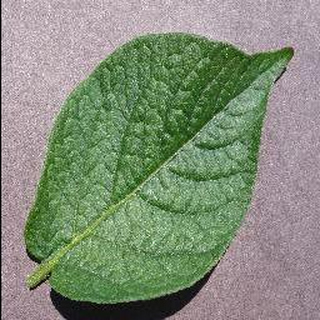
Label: healthy_potato